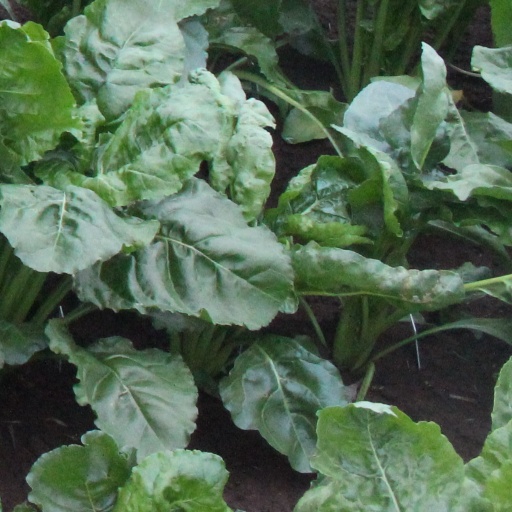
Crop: sugar beet